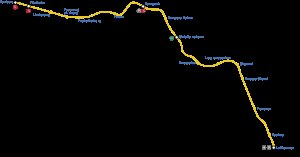
M2
Kort over M2
Linje M2 er en af de fire linjer, som udgør den københavnske metro. Linje M2 har endestation på Vanløse Station og følges med linje M1 hele vejen til Christianshavn Station, hvorfra M2 kører ad Østamagerbanen til Københavns Lufthavn.